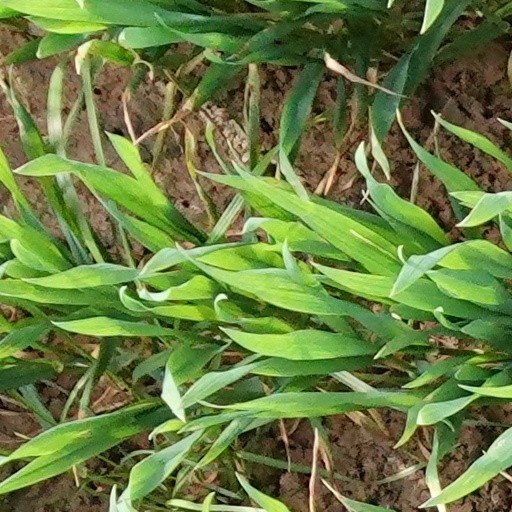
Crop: wheat